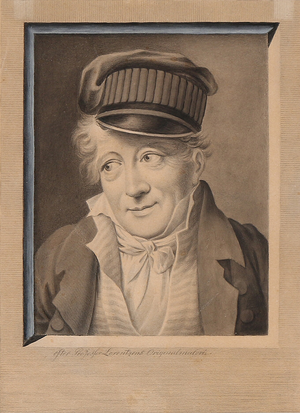
Niels Bredal (portrætmaler) / Værker
Portræt af Adam Gottlob Gielstrup, malet af Niels Bredal
Niels Iversen Bredal var en dansk-norsk maler, tegner og raderer, far til Ivar Bredal.